Hwa Chong Institution

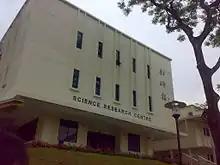
Hwa Chong Institution Science Research Centre

The Science Research Centre, built in 2008, has ten purpose-built laboratories in which students experience different research disciplines outside of the usual curriculum, including labs for Robotics and Engineering, Biotechnology and Microbiology, and the Pharmaceutical Sciences. The centre provides resources to support the research and innovation programmes, serving as a central facility for student research activities.